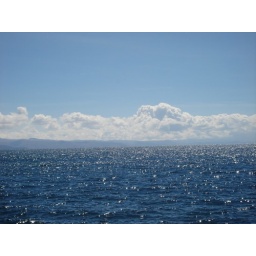
lake in the sky - sky in the lake